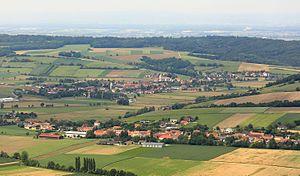
Asperhofen est une commune autrichienne du district de Sankt Pölten-Land en Basse-Autriche.